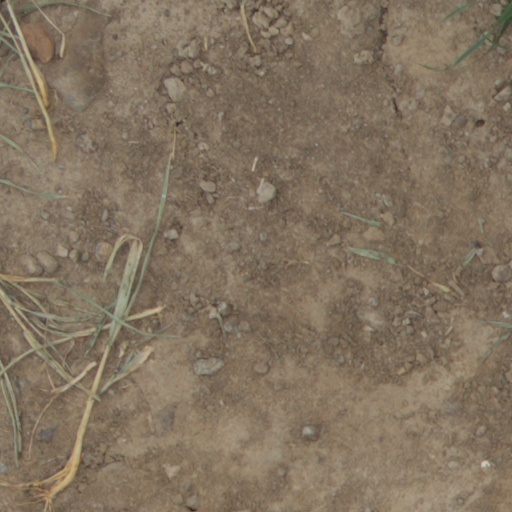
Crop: wheat